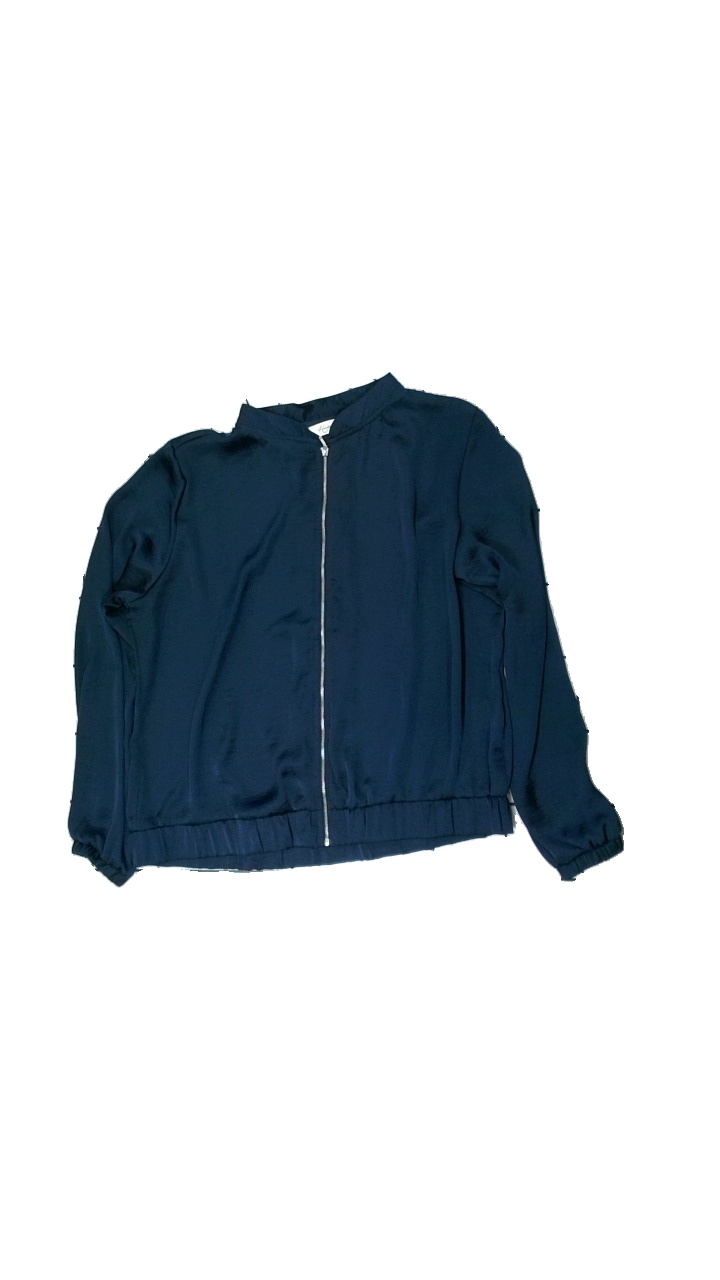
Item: Top (Ladies)
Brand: Havana
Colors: Blue
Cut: Regular
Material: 100% polyester
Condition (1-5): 3
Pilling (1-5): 3
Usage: Recycle
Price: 50-100